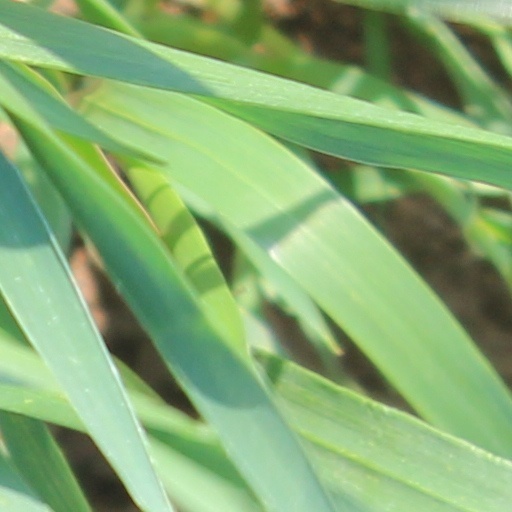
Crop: wheat